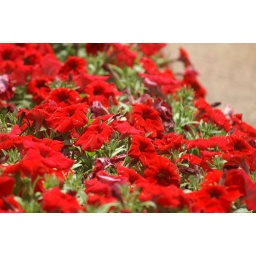
red flowers of hunt valley in australia